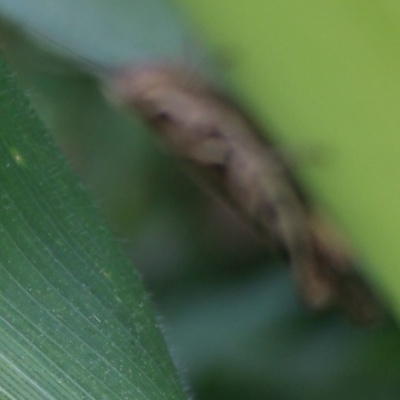
Crop: Maize
Condition: grasshoper